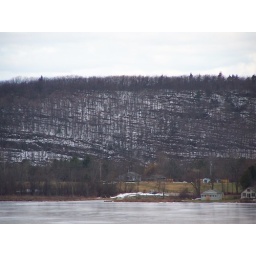
Cedar Lake with the rock striations west of the lake showing nicely with some snow still left in the woods.Monkton, VTDec 29,2008